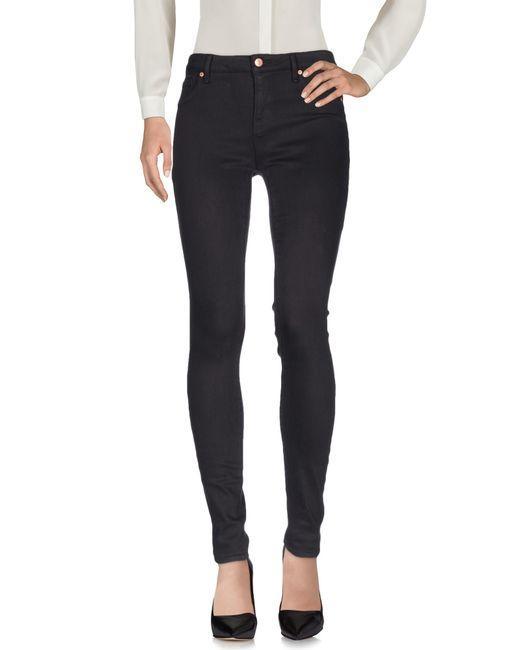
Blaue Slim Fit Jeans für Damen